Crookes Valley Park

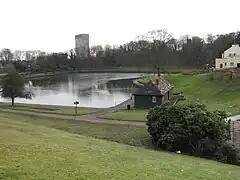
The lake with the university Arts Tower in the background.

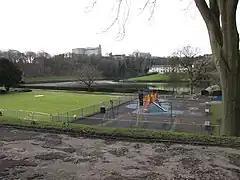
Looking across the playground and bowling green, the Dam House is the cream coloured building.

Crookes Valley Park is an area of public parkland in the Crookesmoor area of the City of Sheffield in South Yorkshire, England. The park lies just under two kilometres west of the City centre at . It is one of the three “Crookesmoor Parks” the other two being Weston Park and The Ponderosa.